Darius N. Couch

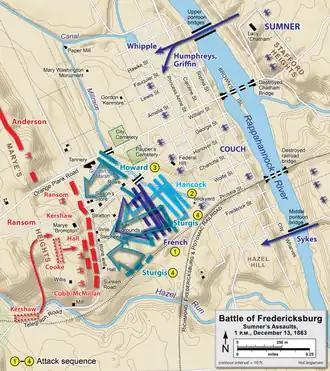
Darius Couch's II Army Corps attacks during the 1862 Battle of Fredericksburg

On November 14, 1862, Couch was assigned command of the II Corps, and he led it during the Battle of Fredericksburg as part of Maj. Gen. Edwin V. Sumner's "Right Grand Division". In this fight Couch's corps contained three divisions, led by Brig. Gens. Winfield Scott Hancock, Oliver Otis Howard, and William H. French. Early on December 12 infantry from his corps attempted to support the Union engineers' efforts to lay pontoon bridges across the Rappahannock River and into the town. When Confederate fire repeatedly prevented this, and a heavy artillery bombardment failed as well, the decision was made to send small groups of soldiers across in pontoon boats to dislodge the defenders. This amphibious assault, which finally succeeded in driving out the Confederates, was executed by one of Couch's brigades under Col. Norman J. Hall (3rd Brigade, 2nd Division – 19th & 20th Massachusetts, 7th Michigan, 42nd & 59th New York, & 127th Pennsylvania).